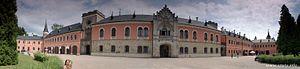
Le régiment de Rohan est un régiment de l'Armée des émigrés levé par le cardinal Louis René Édouard de Rohan.